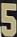
Number: 5